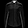
Label: Shirt